Pakubuwono XIII

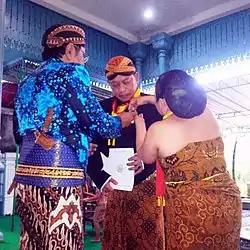
Sunan Pakubuwono XIII of Surakarta (left) granting an honorary degree in culture.

A reconciliation between KGPH Hangabehi and KGPH Tejowulan took place in 2012 at the initiative of the then-Mayor of Surakarta, Joko Widodo. A reconciliation signing was held in national Parliament House at Senayan in Jakarta, on 4 June 2012. The reconciliation was witnessed by various dignitaries including the Chair of People's Representative Council (DPR) Marzuki Alie, the Chairs of the 2nd, 4th, and 9th Committees of the DPR, representatives of the Ministries of Public Works, Home Affairs, Tourism and Creative Economy, the Governor of Central Java Bibit Waluyo, and the Mayor of Surakarta Joko Widodo. It had been agreed that KGPH Tedjowulan would relinquish the title of "Pakubuwana XIII" and that he would be granted title "Kangjeng Gusti Pangeran Haryo Panembahan Agung". The title "Pakubuwana XIII" was conferred solely on KGPH Hangabehi. During the 8th ceremony of the "Tingalandalem Jumenengan" (coronation) on 15 June 2012, KGPH Tedjowulan was officially invited to attend the ceremony and he performed a traditional "sungkem" (kneeling) in front of Pakubuwono XIII as sign of respect.